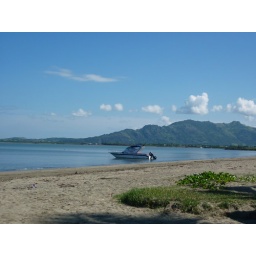
The beach in Nadi where we waited for our boat to Mana Island.